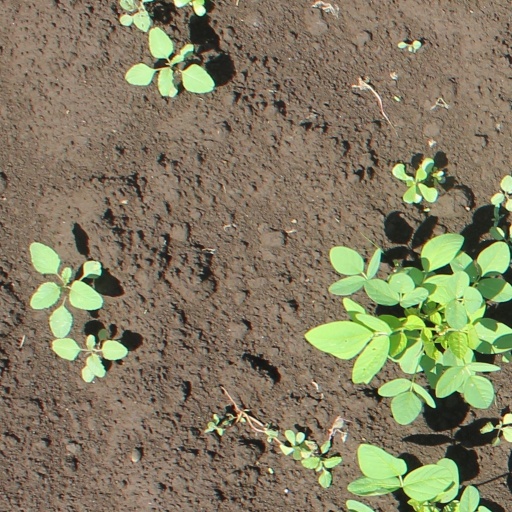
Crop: soybean